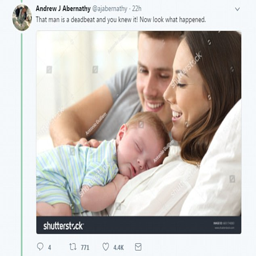
bringing a child into this ? they have a baby , which person finds worrisome